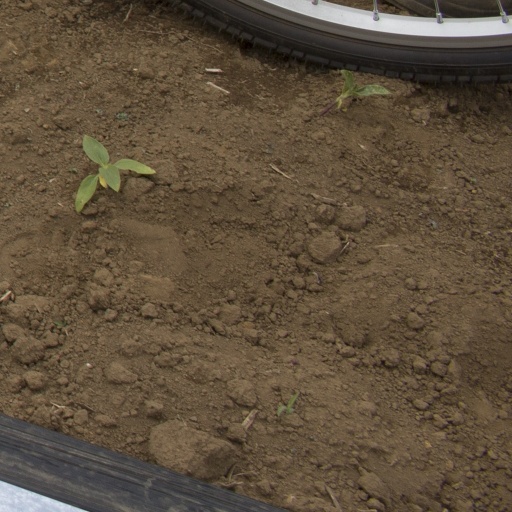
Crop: Jerusalem artichoke